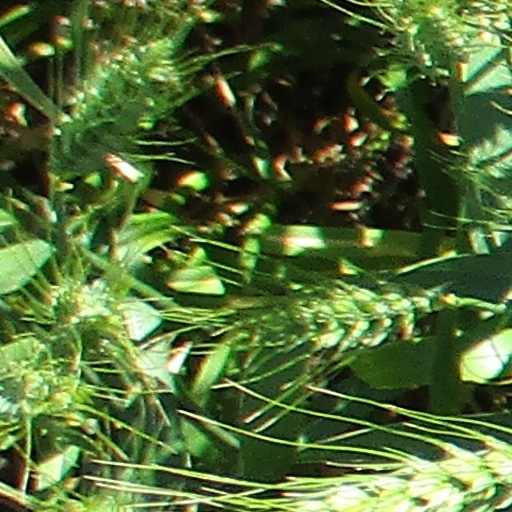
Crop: wheat